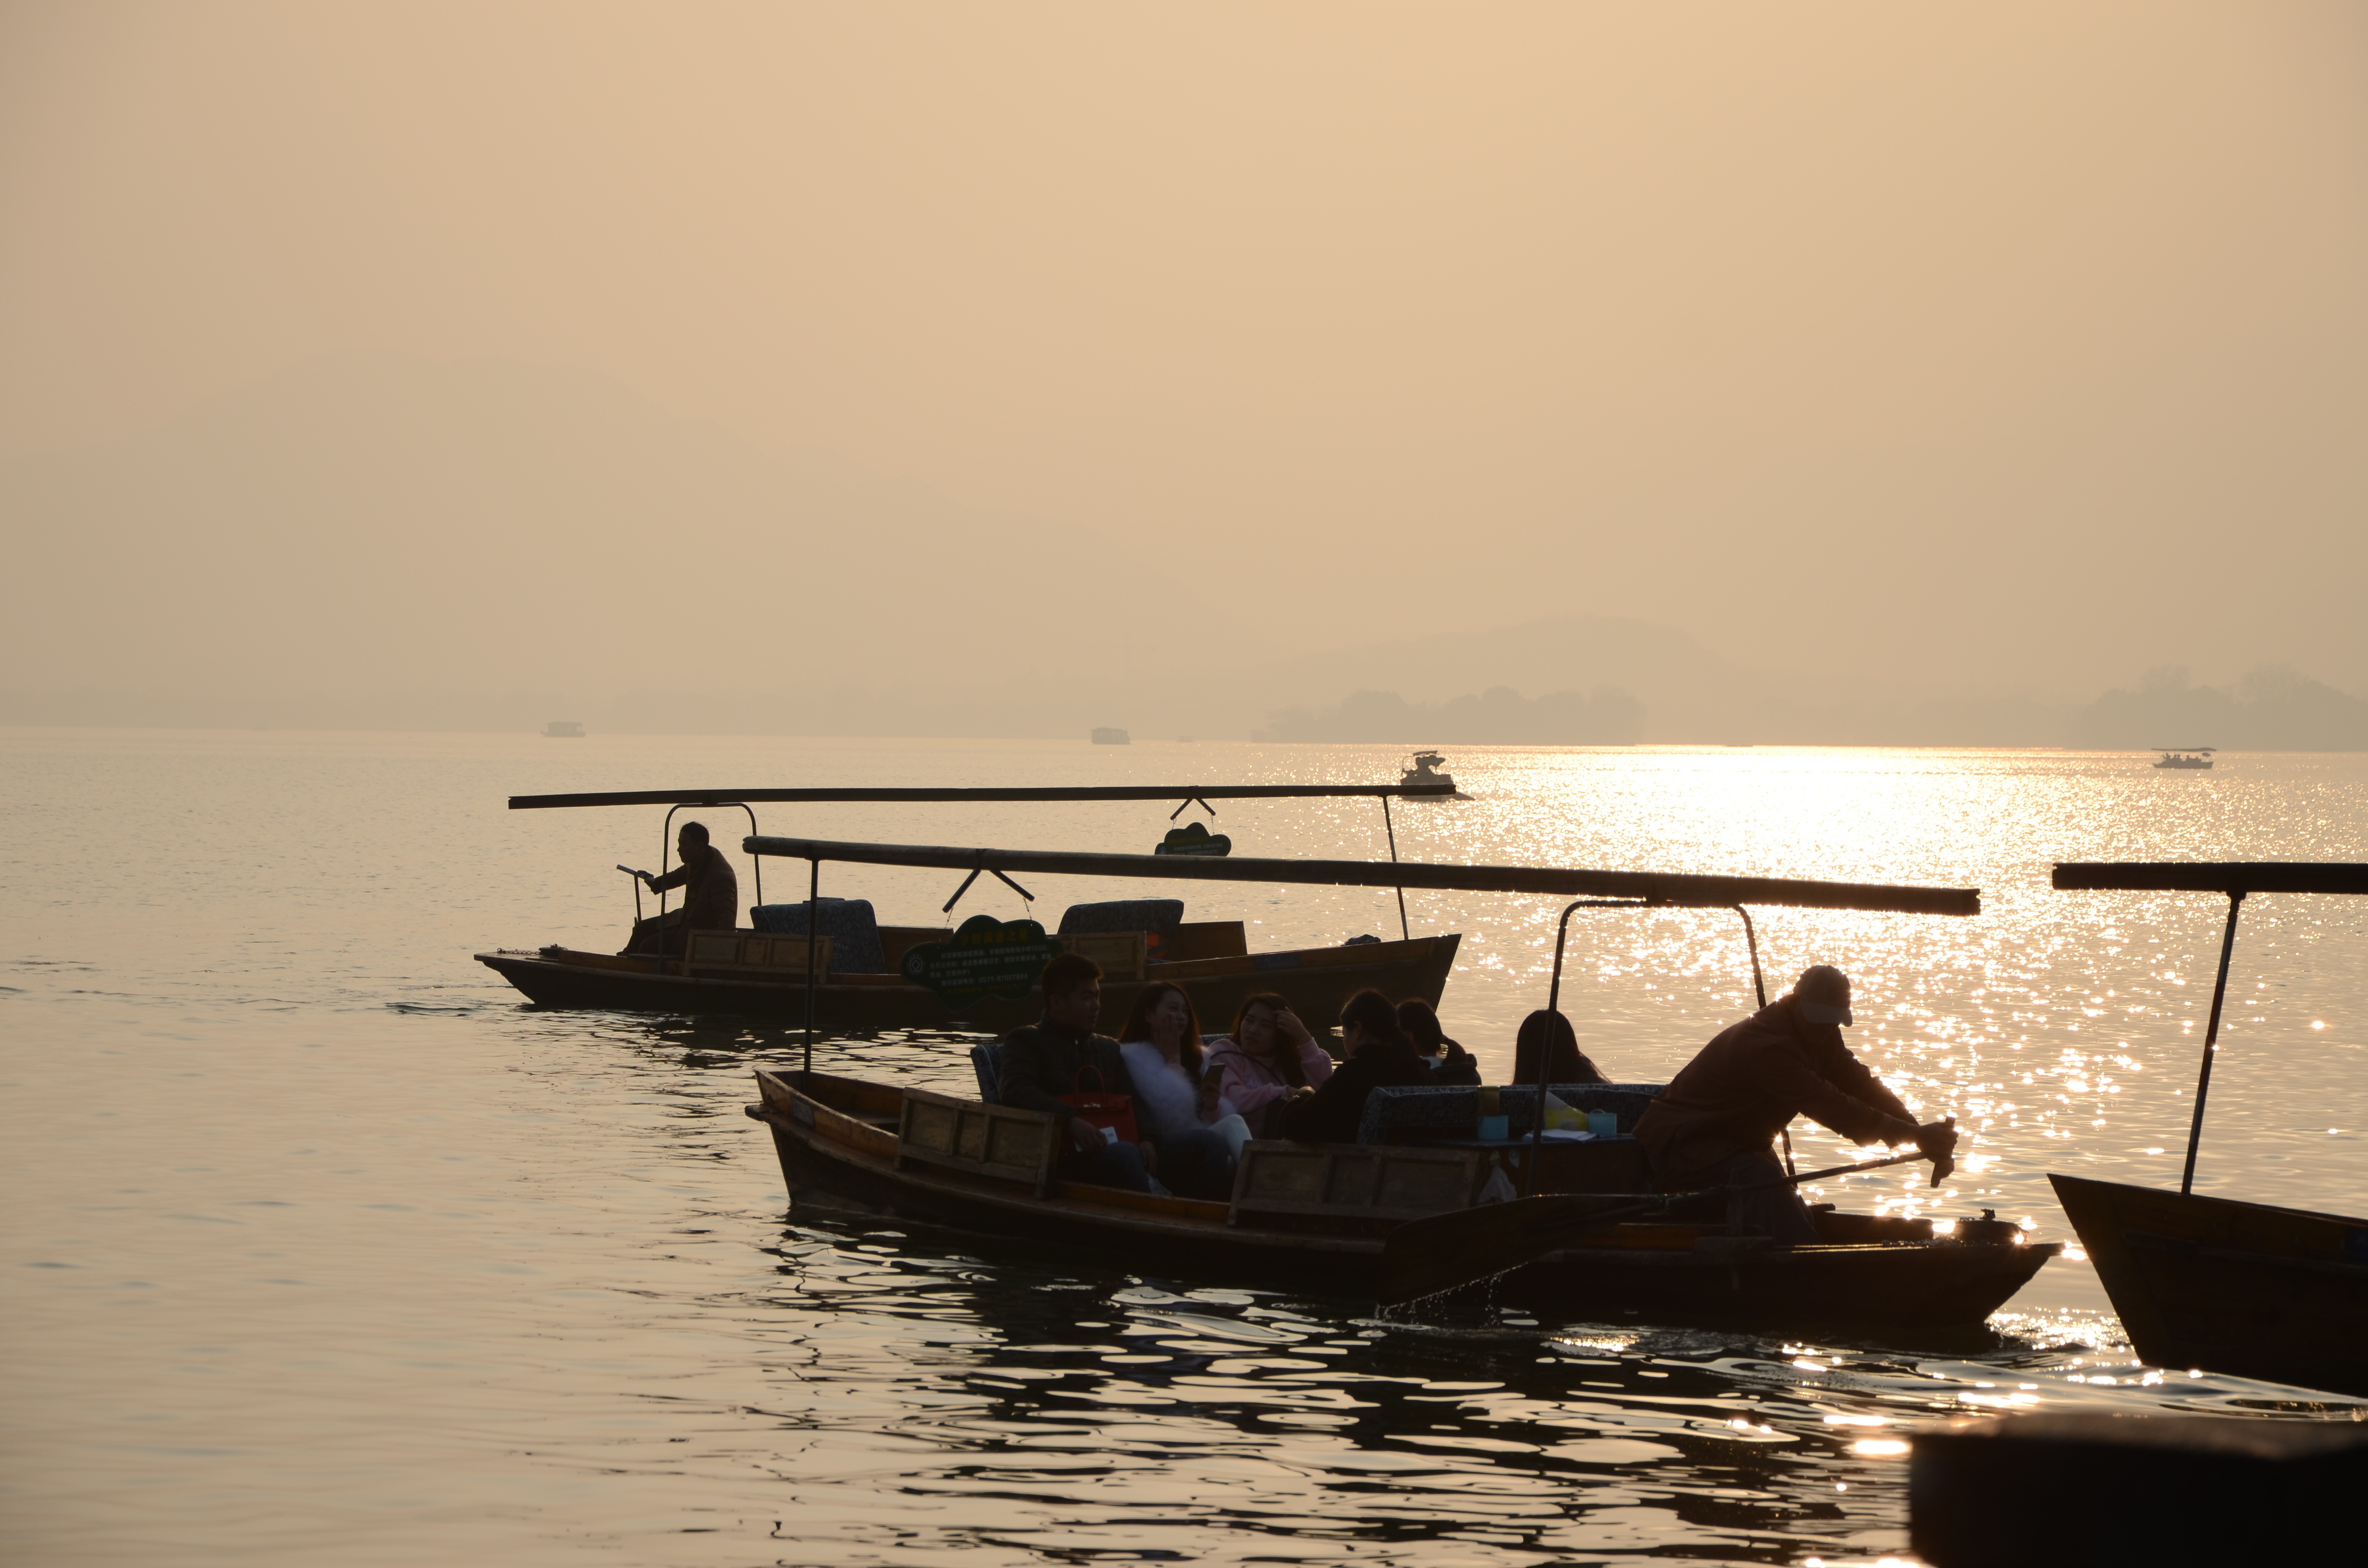
sea, ocean, sunset, boat, morning, lake, ship, reflection, vehicle, bay, romantic, boating, the scenery, young people, west lake, watercraft rowing